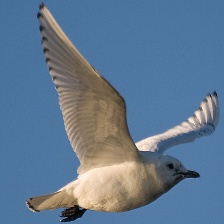
Species: IVORY GULL
Scientific name: PAGOPHILA EBURNEA